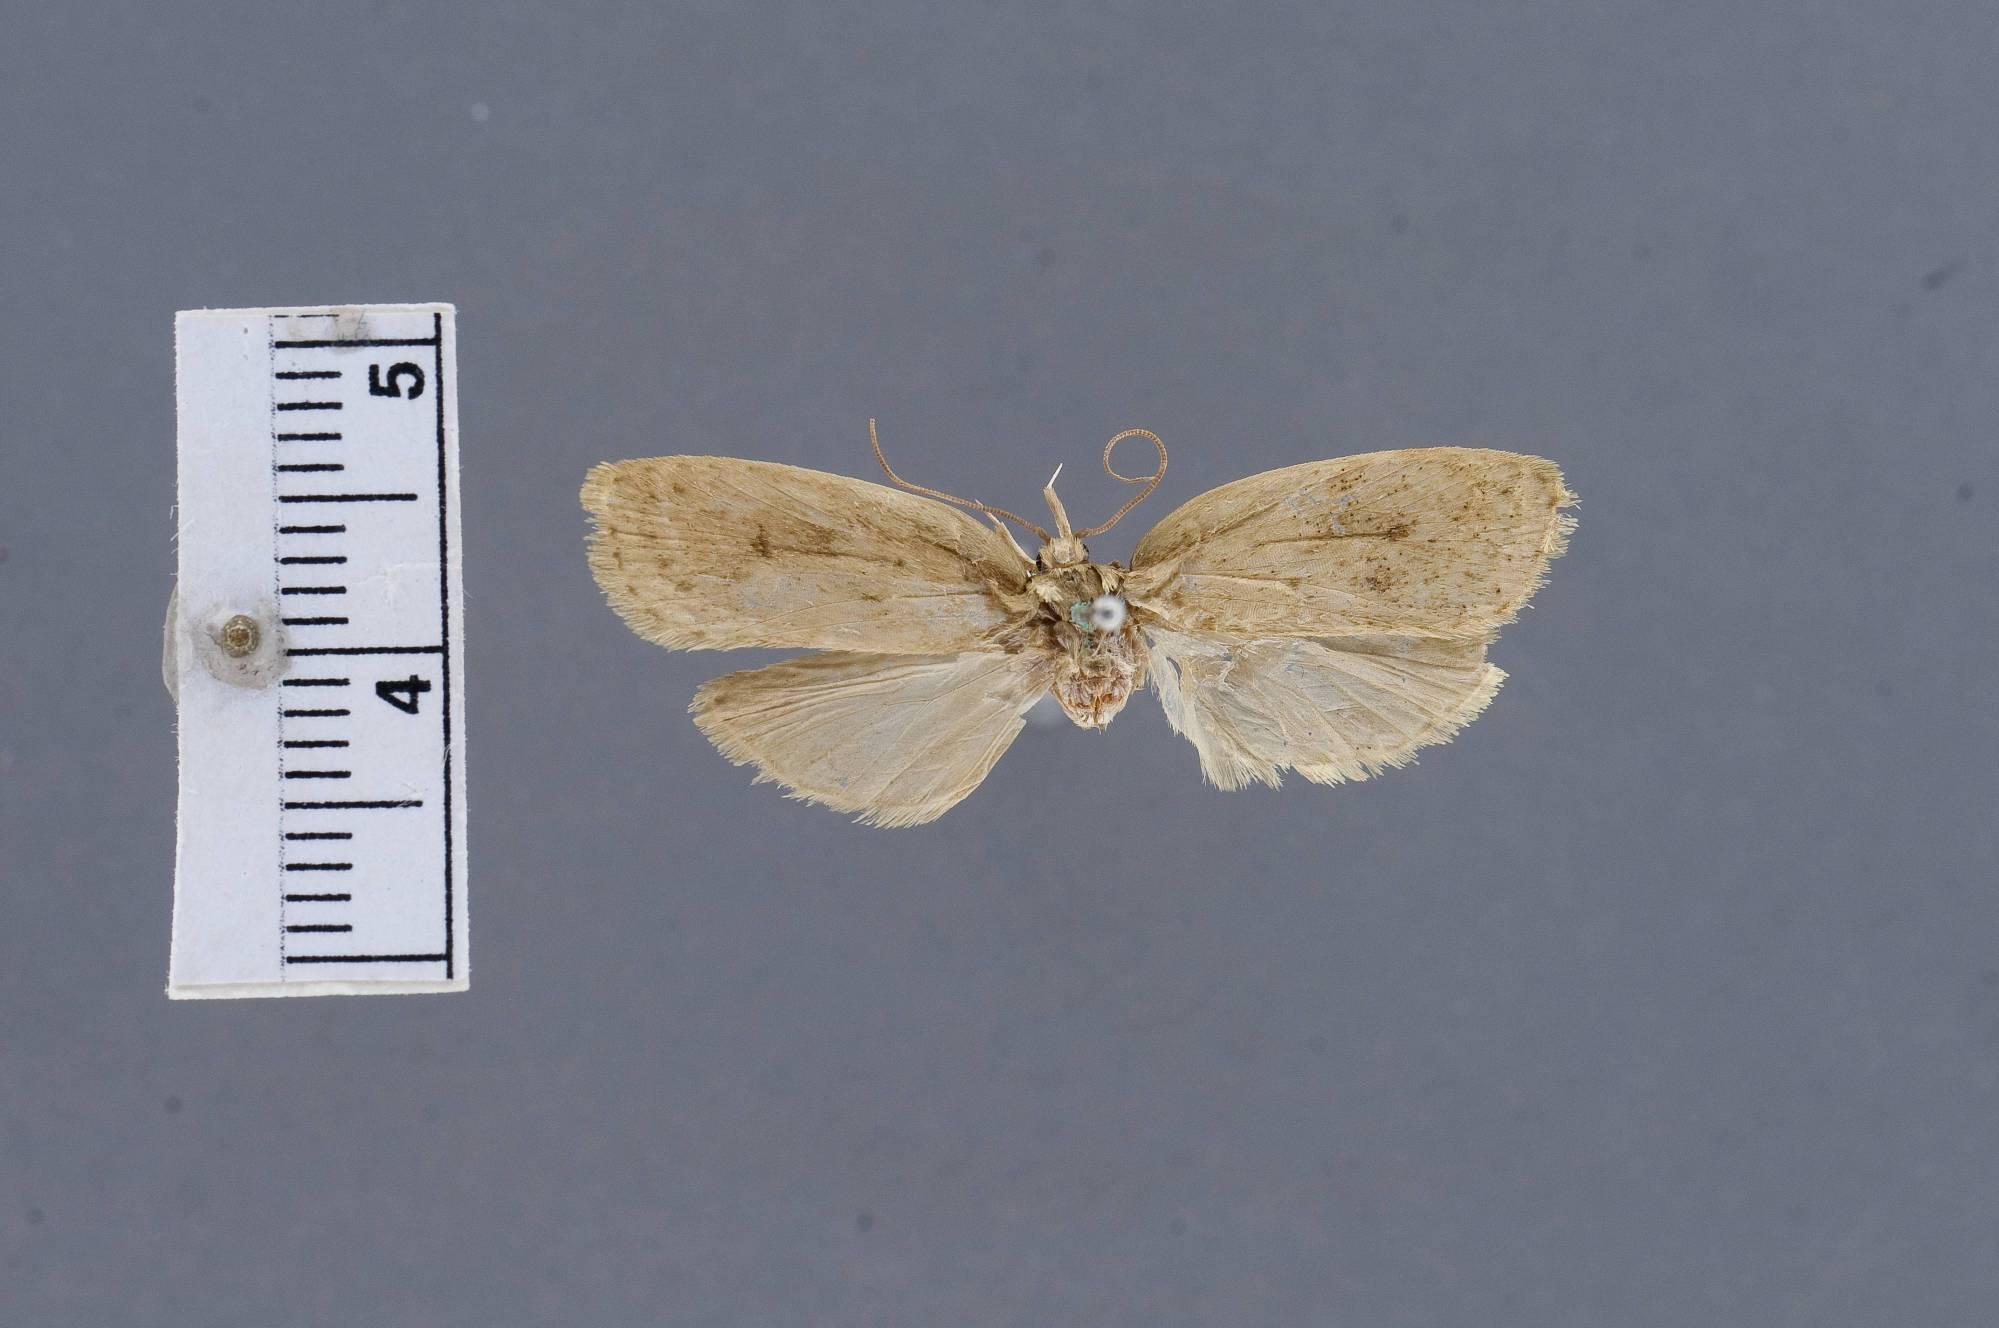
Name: Cryptolechia asemanta
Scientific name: Cryptolechia asemanta Dognin, 1905
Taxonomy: Animalia, Arthropoda, Insecta, Lepidoptera, Glossata, Depressariidae, Cryptolechiinae
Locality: Environs de Loja, Loja, Ecuador
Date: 12 Jun 1912